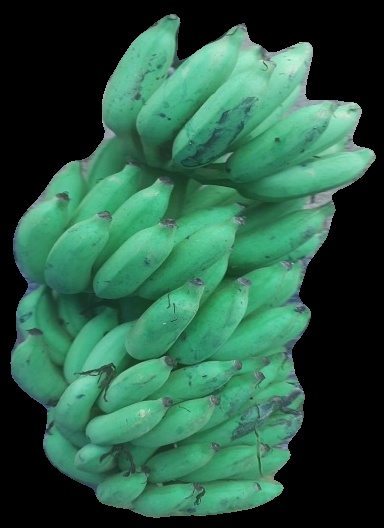
Variety: elakki-bale
Grade: grade2